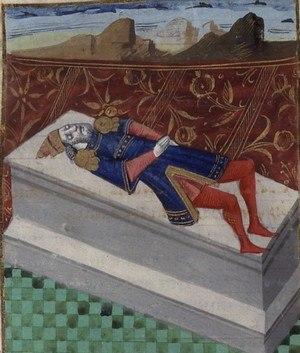
Mort de Frédéric II